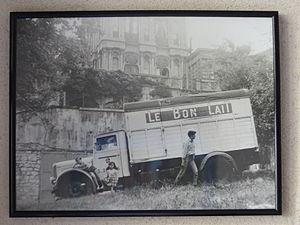
La Casamaures est une villa située en France à Saint-Martin-le-Vinoux, commune du département de l'Isère en région Auvergne-Rhône-Alpes. Elle fait partie du paysage culturel de la métropole de Grenoble, sur le coteau du mont Jalla.